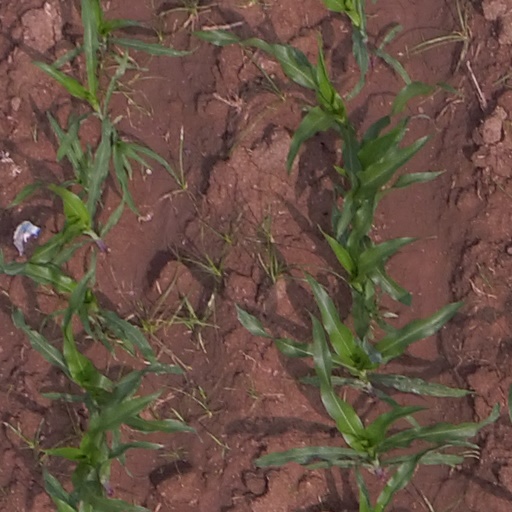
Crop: maize; corn